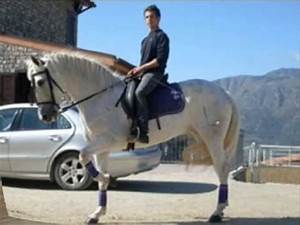
Label: horse